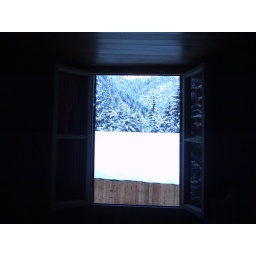
A chalet seen from a window and mirror in the glass.